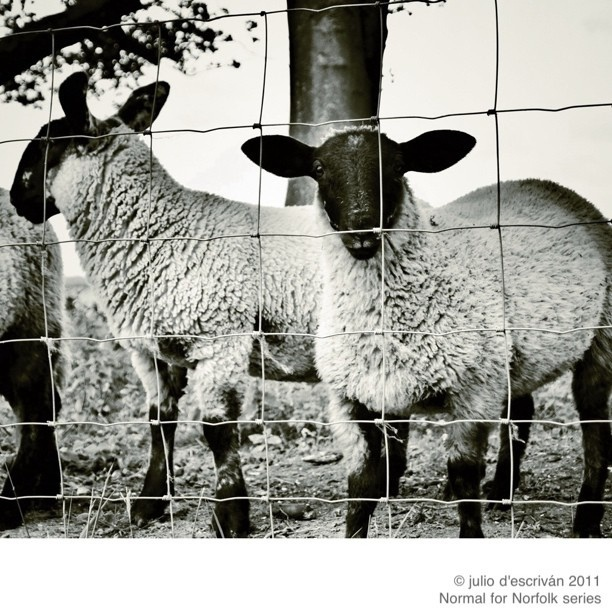
Two lambs with black heads look out from a gate.
some small lambs stand behind a wire fence
Two sheet looking out of a wire enclosure.
a sheep looking out from its wired pen
Two sheep in black and white are lodged in a fenced paddock.